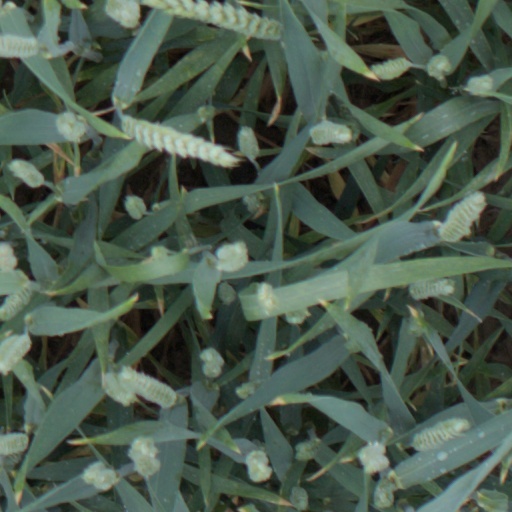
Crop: wheat